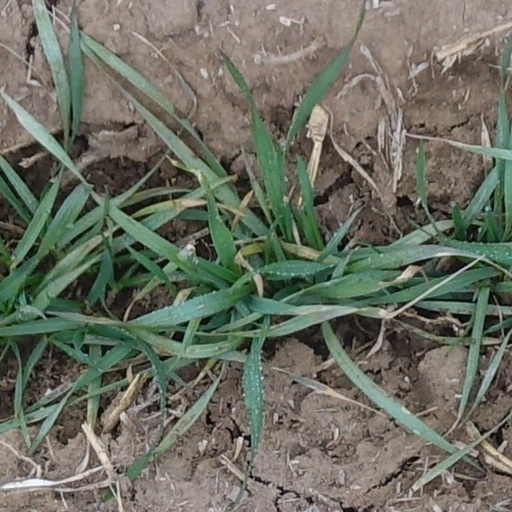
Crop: wheat